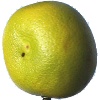
Label: Pomelo Sweetie 1